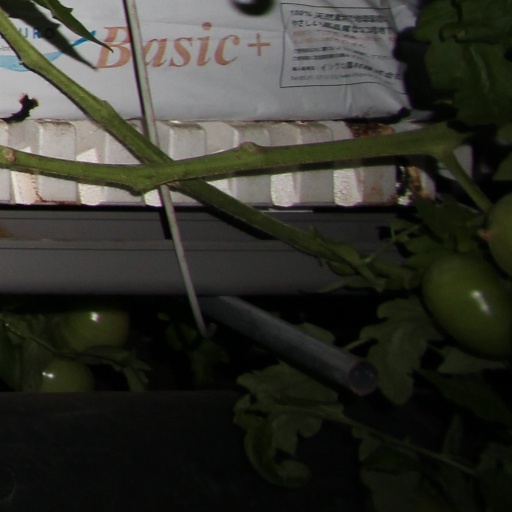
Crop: tomato